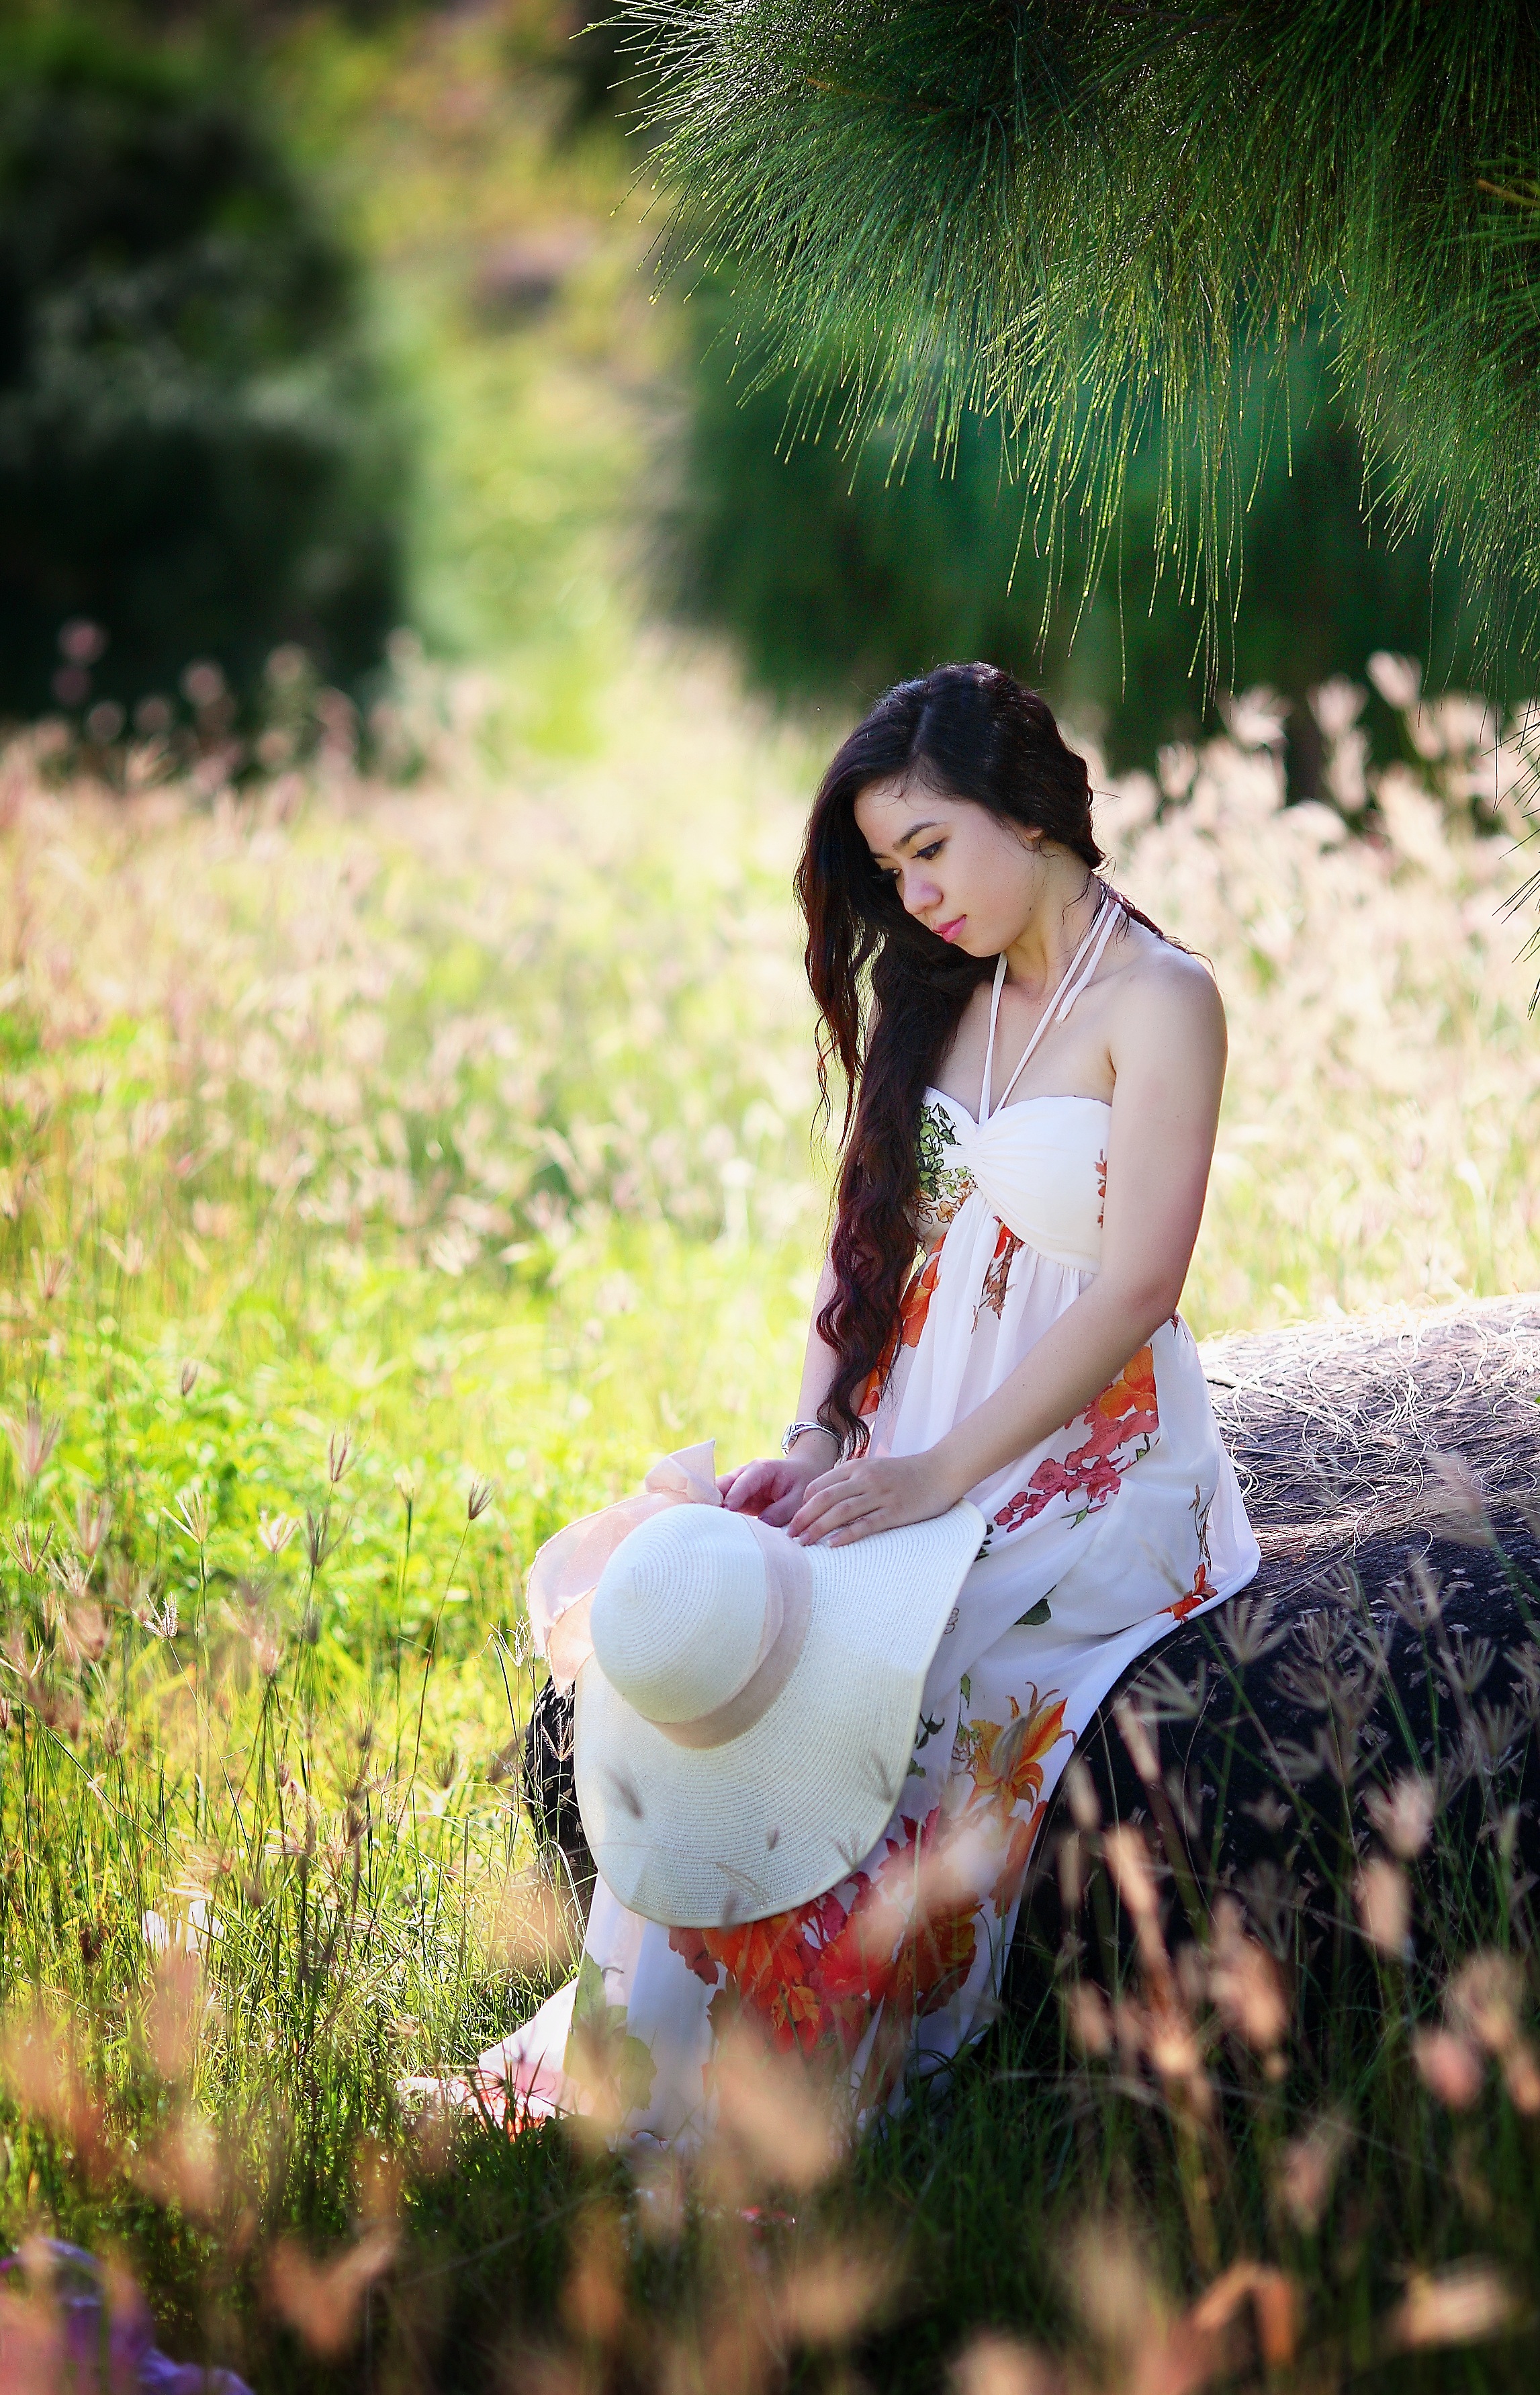
smartphone, mobile, work, man, beach, sea, coast, water, nature, grass, ocean, walking, person, people, girl, woman, hair, street, lawn, photography, sunlight, flower, city, urban, summer, vacation, tourist, travel, male, recreation, female, walk, cup, model, young, spring, green, relax, tropical, phone, sitting, holiday, telephone, bay, island, romance, romantic, bag, asia, rest, professional, business, lady, tourism, lifestyle, leisure, holding, thailand, caucasian, vietnamese, outdoors, face, sunny, national, men, candid, fun, no, dress, happy, hands, resort, beachfront, photograph, skin, beauty, day, costume, casual, traditional, vietnam, go, adult, businessman, pass, going, success, smart, southeast, abdomen, walking people, photo shoot, using, danang, portrait photography, human positions